Charles G. Janson Garage

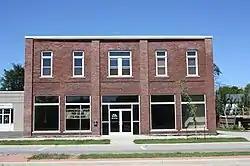

The Charles G. Janson Garage is a commercial structure located at 524 Tenth Avenue in Menominee, Michigan. It was listed on the National Register of Historic Places in 2010.